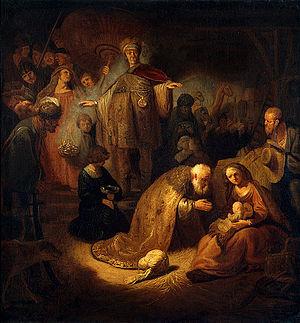
Les Collections de peinture du musée de l'Ermitage